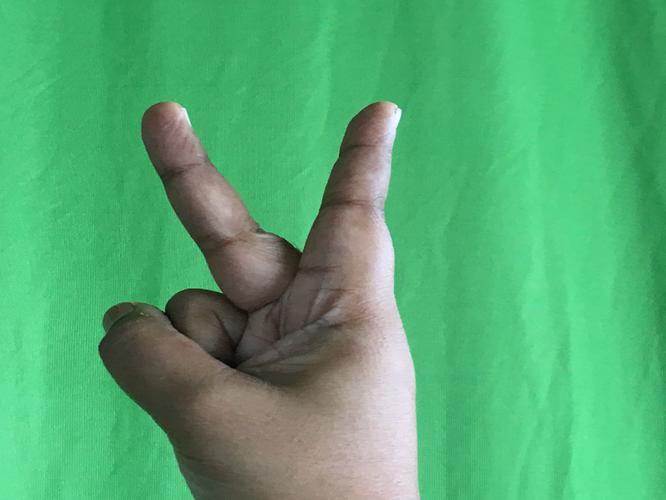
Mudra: Katrimukha
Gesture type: single_hand